Irene Parenti Duclos

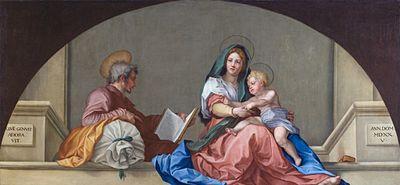
"Copy of Andrea del Sarto’s Madonna del Sacco" by Irene Parenti Duclos.

Irene Parenti Duclos’ Copy of Andrea del Sarto’s Madonna del Sacco, displayed in the gypsoteque of the Galleria dell'Accademia in Florence, is this museum’s only work by a woman artist on permanent view. Begun in 1779 and completed by 1780, the work is a full-size copy of Andrea del Sarto’s 1525 fresco in the Chiostro Grande of the Basilica of the Santissima Annunziata. Duclos made the work for herself, but several years later in 1781 it was offered to Grand Duke Pietro Leopoldo for sale through the intervention of Giuseppe Pelli Bencivenni, then director of the Uffizi. The Grand Duke purchased Duclos' painting for 100 gold zecchini and displayed it in the Pitti Palace, where it hung until 1863 . In 1983, it was moved to Florence’s Galleria dell'Accademia.